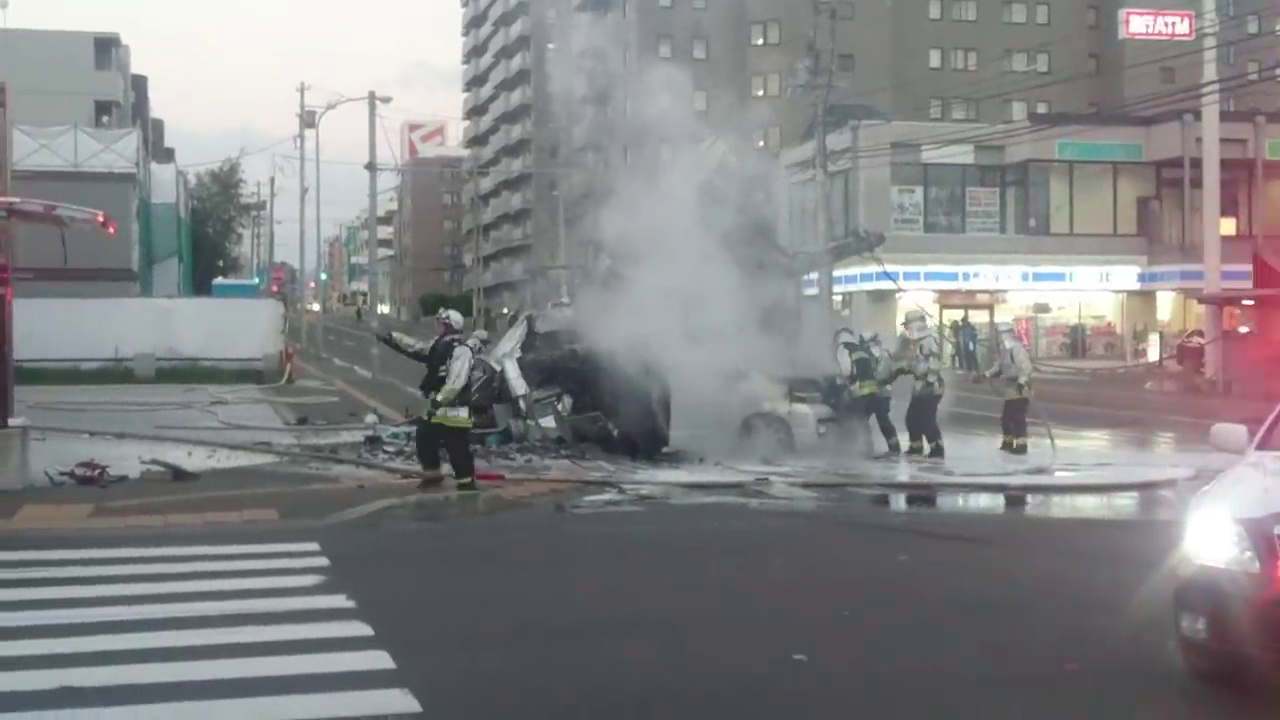
Fire: no
Smoke: yes